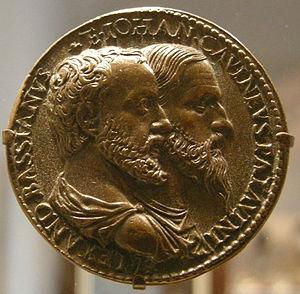
Giovanni Cavino, dit le Padouan, né à Padoue en mai 1500 et mort le 5 septembre 1570, est un médailleur italien.